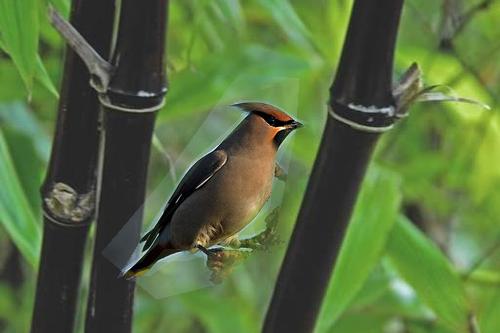
Bird species: Bohemian_Waxwing
Bird type: landbird
Background: land